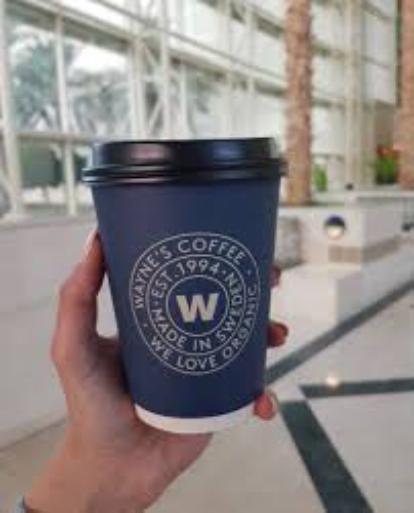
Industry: Food